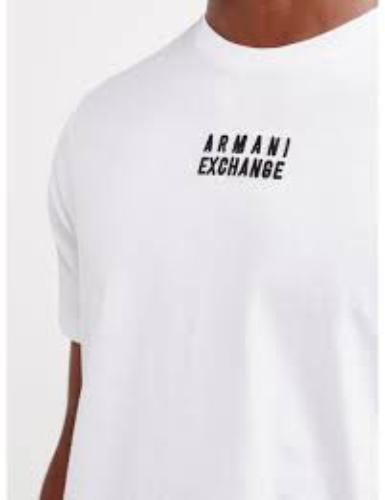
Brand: Armani Exchange
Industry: Clothes